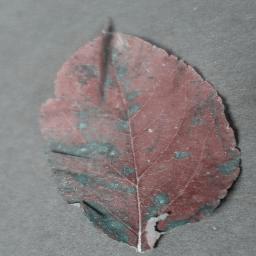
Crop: apple
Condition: cedar_rust